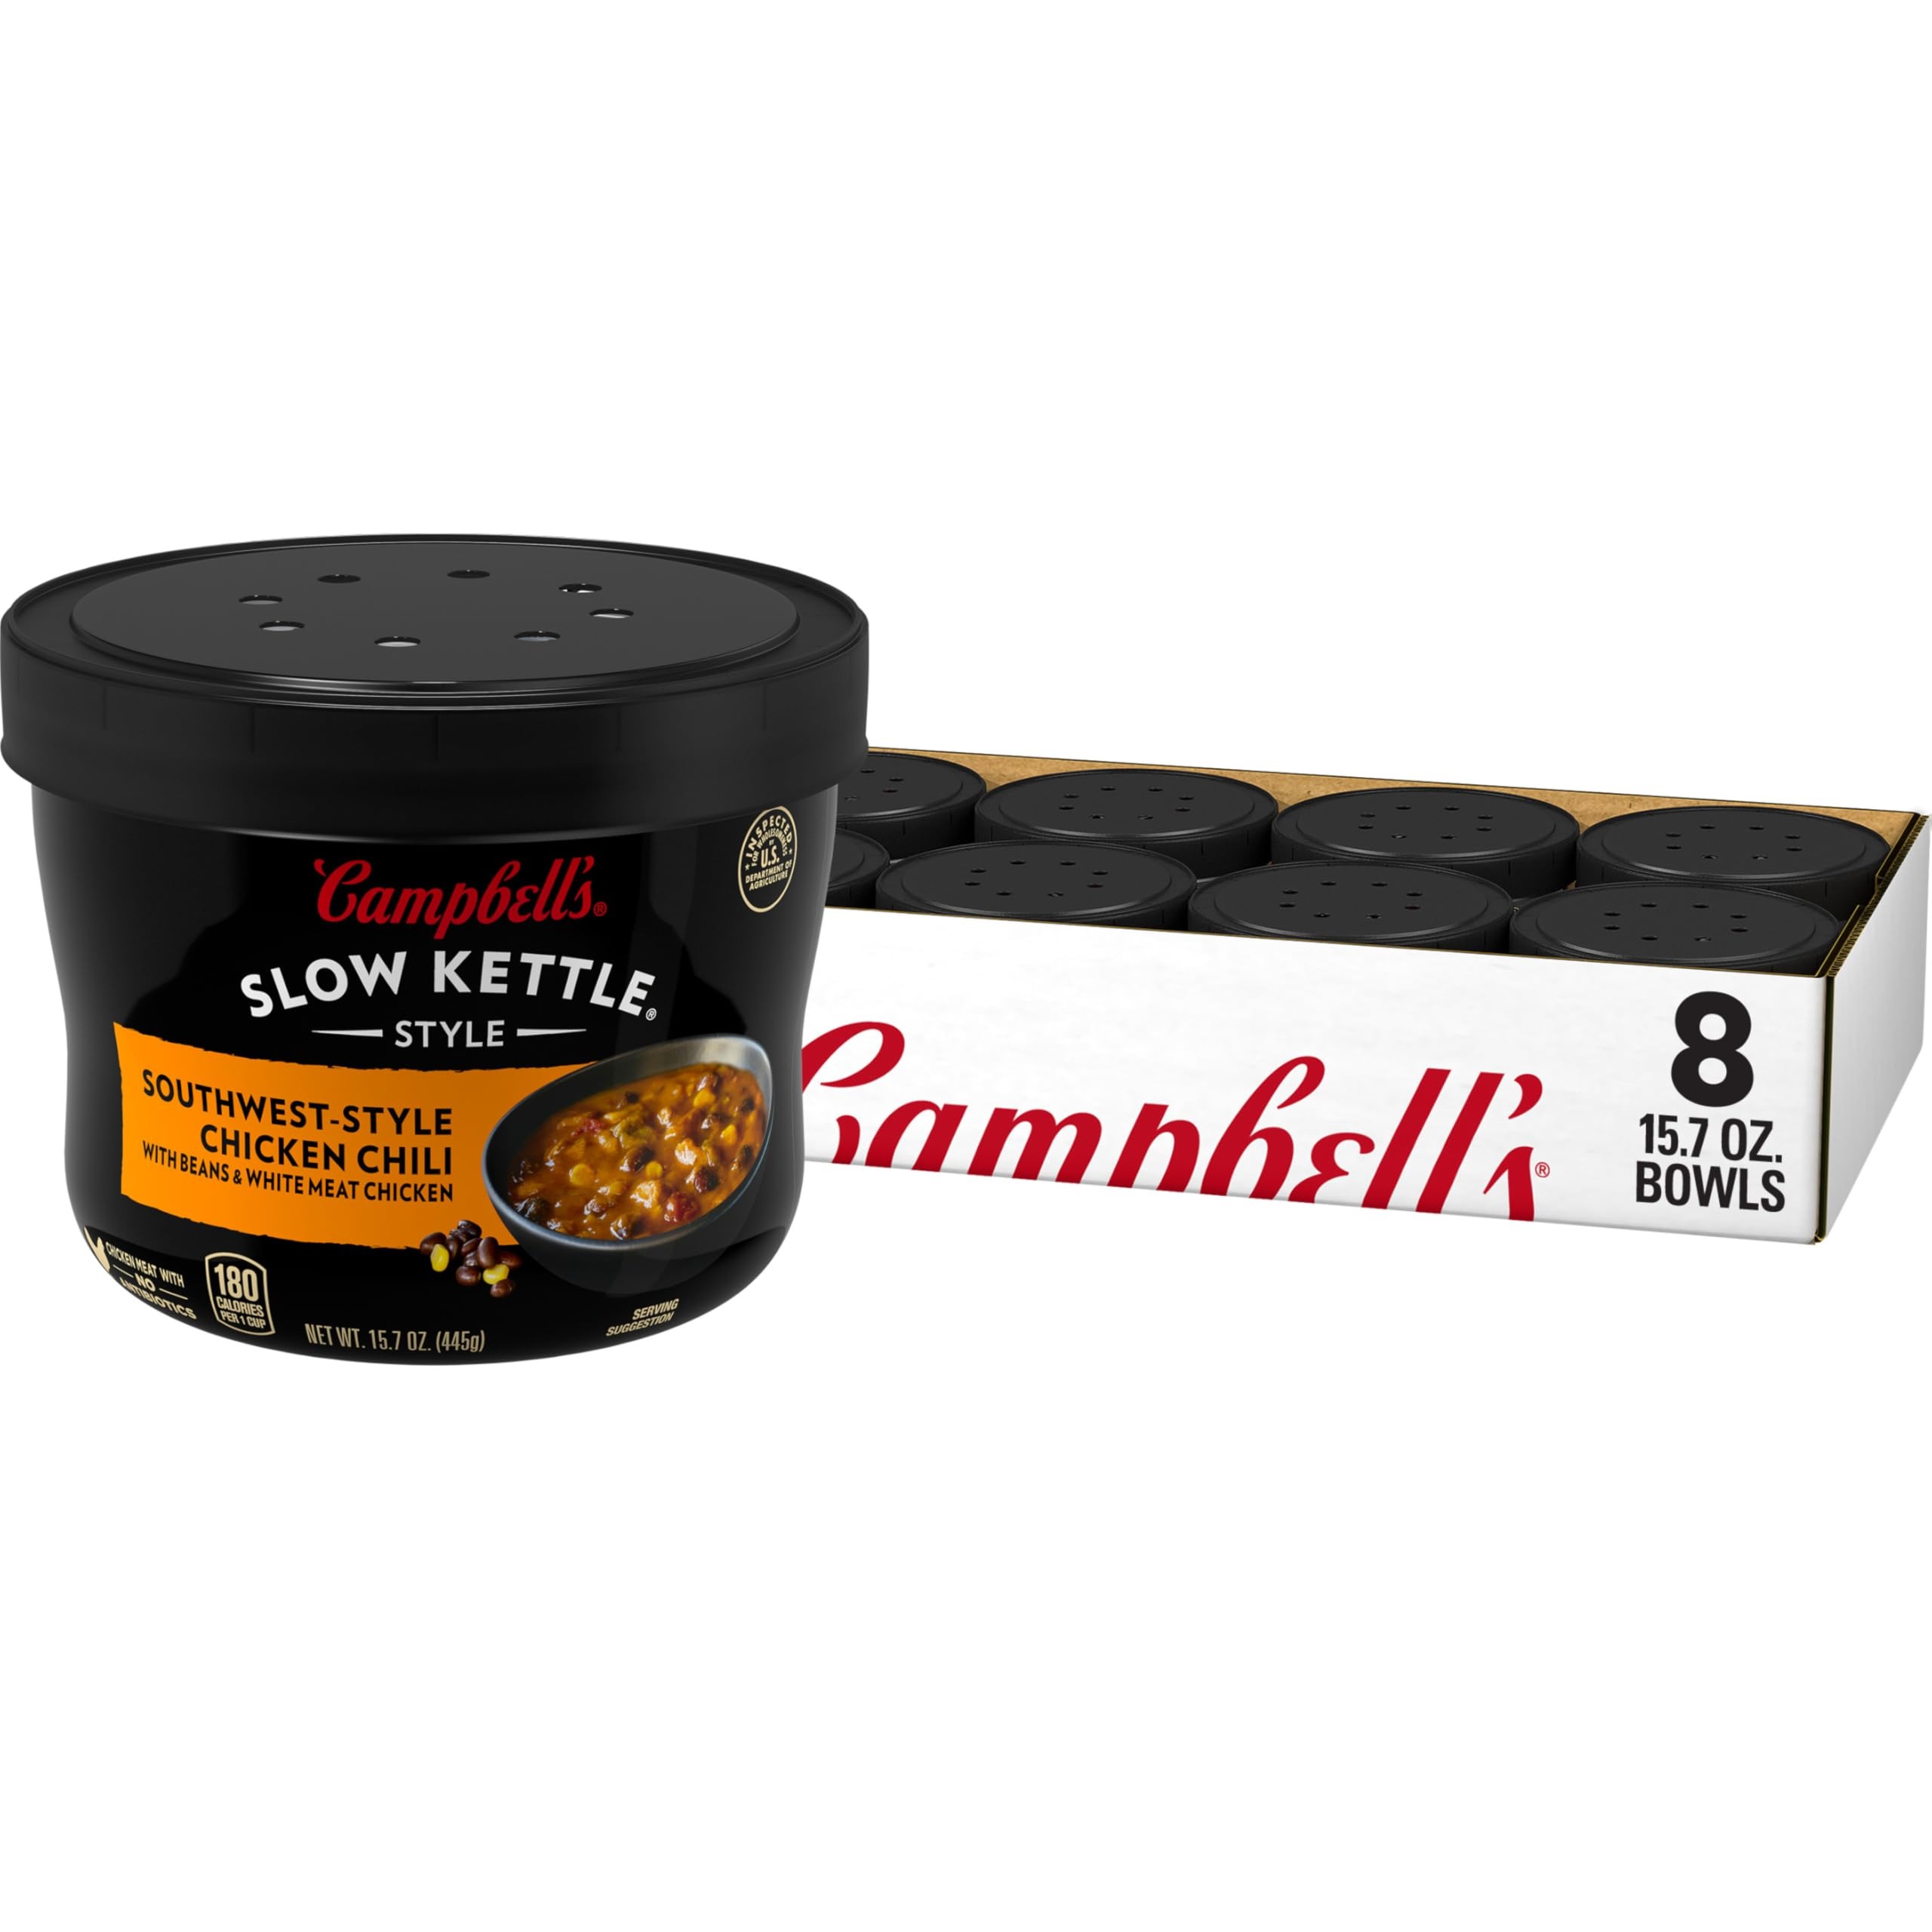
Item Name: Campbell's Slow Kettle Style Southwest-Style Chicken Chili with Beans and White Meat Chicken, 15.7 oz Microwavable Bowl (Pack of 8)
Bullet Point 1: Chef-Crafted Chicken Chili: Savor the authentic flavors of slow-cooked ingredients like white meat chicken raised without antibiotics, corn, green peppers, and black beans in this delicious restaurant-quality chili
Bullet Point 2: Time Is Our Most Important Ingredient Ingredient: Slow Kettle Style Southwest-Style Chicken Chili with Beans and White Meat Chicken is simmered to perfection for an indulgent taste that will make you want to slow down and enjoy every spoonful
Bullet Point 3: Crafted With Quality Ingredients: This chicken meat has no antibiotics
Bullet Point 4: Quick & Easy Indulgence: Slow Kettle Style Southwest-Style Chicken Chili with White Meat Chicken is conveniently packaged in a microwavable bowl for a delicious indulgence you can just heat, serve, and savor with any meal
Bullet Point 5: Pantry Staple: This chicken chili ships as a single 15.7-ounce microwavable bowl
Value: 125.6
Unit: Ounce

Price: 5.545